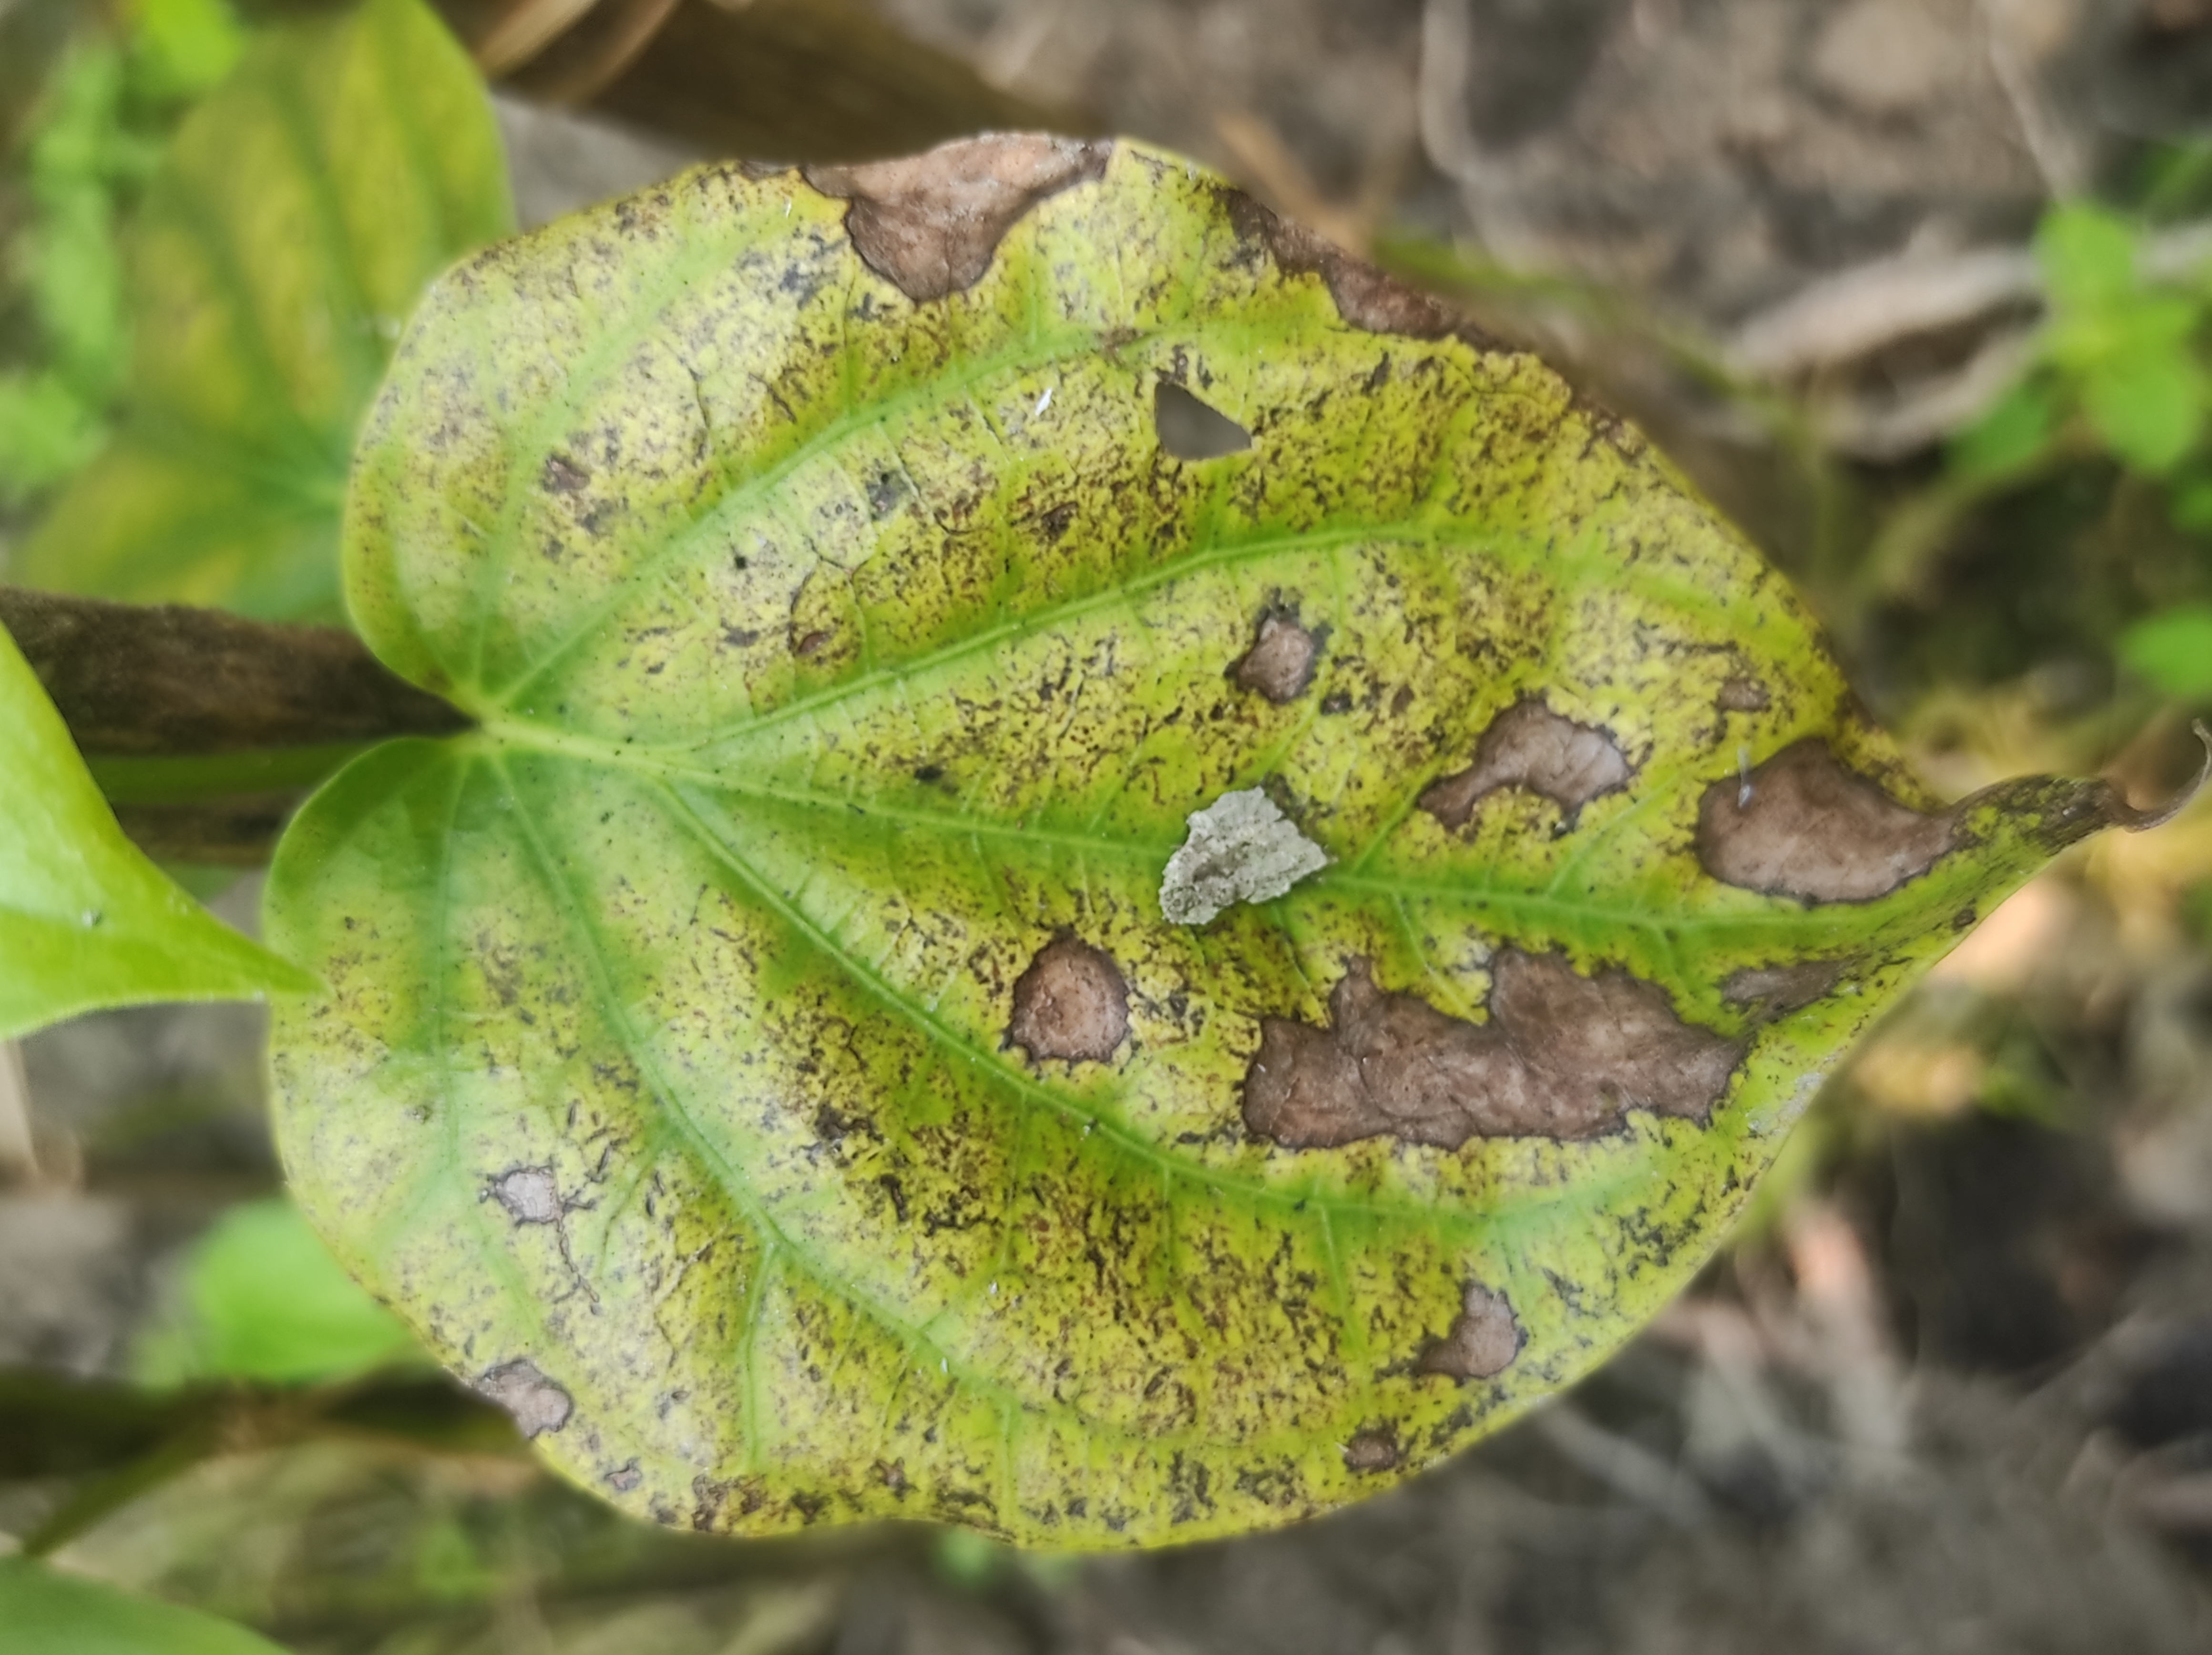
Label: Fungal_Brown_Spot_Disease